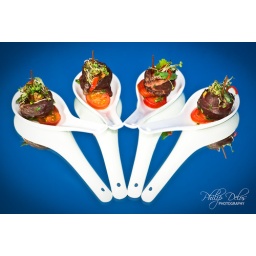
Only daylight here. The dark blue background is just the reflection of the Caribbean sky in a mirror !